Economic history of Morocco

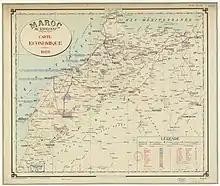
An economic map of Morocco produced by the French protectorate in 1928

The (OCP) was created in 1920 to mine phosphates out of Khouribga, which was connected to the Port of Casablanca by a direct rail line. In 1921, 39,000 tons of phosphate were extracted, while almost 2 million tons were extracted in 1930. The Moroccan laborers working in the mines benefited from no social protections, were forbidden from unionizing, and earned a tiny fraction of what Europeans earned.